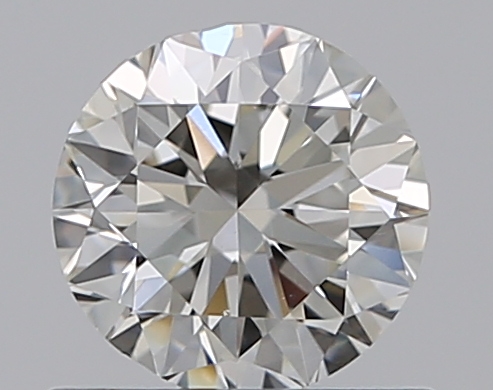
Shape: round
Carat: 0.59
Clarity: VS2
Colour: I
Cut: GD
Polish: EX
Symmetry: VG
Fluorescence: N
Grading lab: GIA
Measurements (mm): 5.23 x 5.3 x 3.32